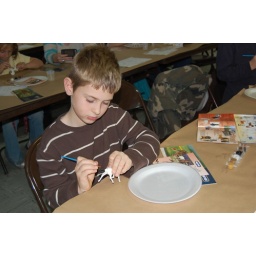
Kyle begins by painting his horses tail black